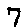
Label: 7